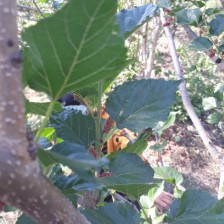
Variety: ChiangMai60